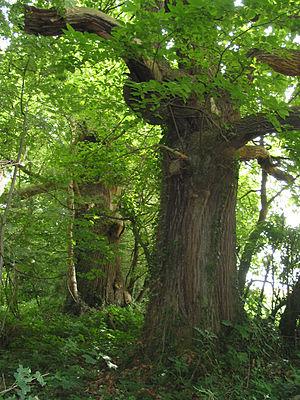
Aizac est une commune française, située dans le département de l'Ardèche en région Auvergne-Rhône-Alpes.